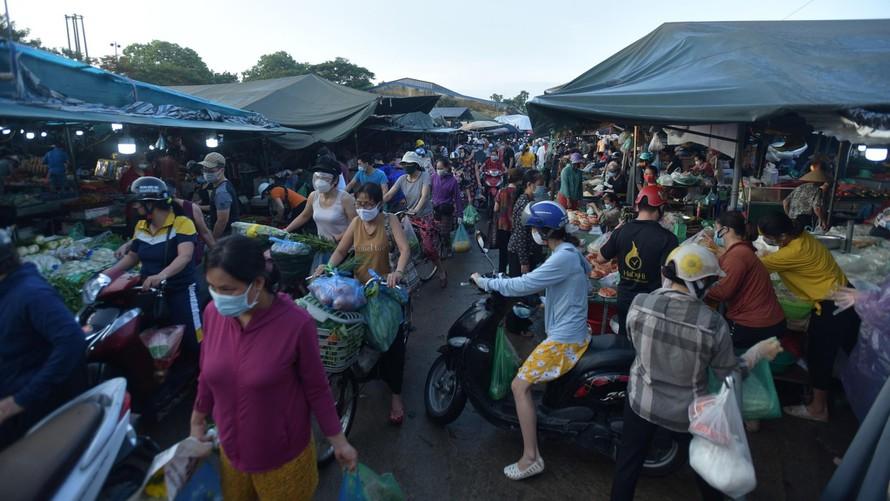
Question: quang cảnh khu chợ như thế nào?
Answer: khu chợ đang rất đông đúc